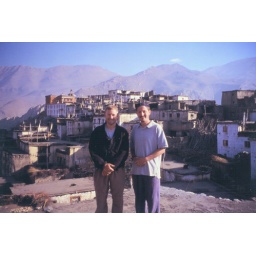
Jeff and Jason on roof of guest house in Jarkot